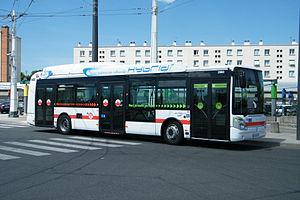
Irisbus Citelis 12 Hybride de démonstration sur le réseau TCL, ici au pôle d'échanges de Laurent Bonnevay.
Les Irisbus Citelis et Crealis sont une gamme d'autobus urbains construits et commercialisés par Irisbus de 2005 à 2015.